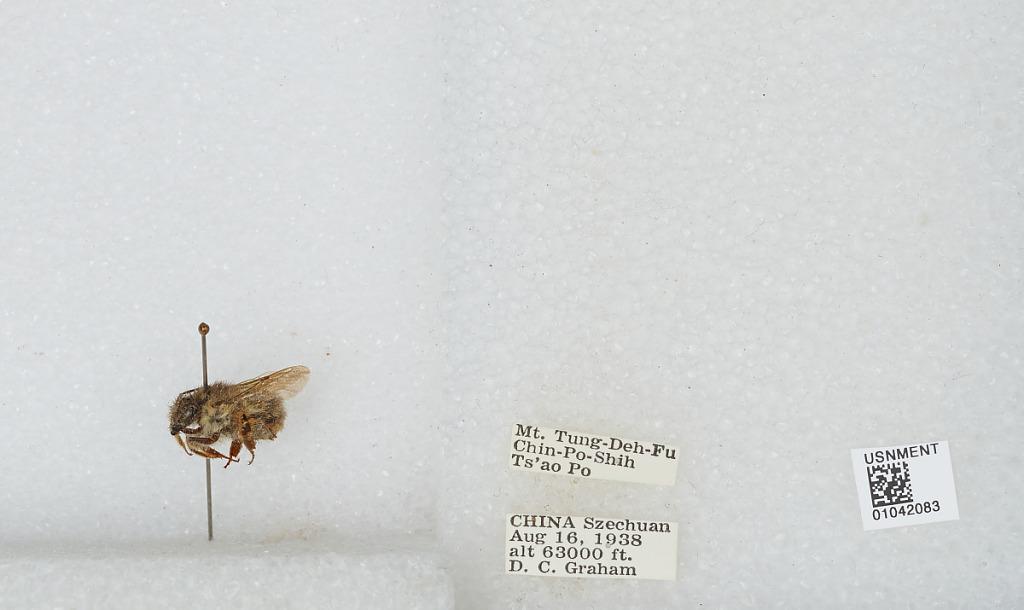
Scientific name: Bombus sp.
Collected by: D. Graham
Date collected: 1938-8-16
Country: China
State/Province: Sichuan
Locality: Mt. Tung-Deh-Fu Chin-Po-Shih Ts'ao Po